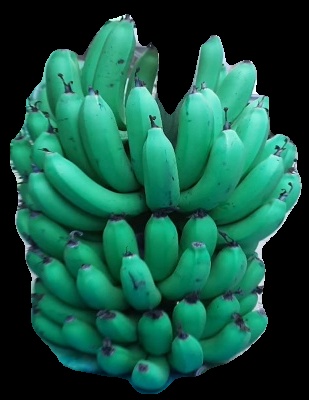
Variety: pachbale
Grade: grade2